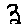
Label: 3